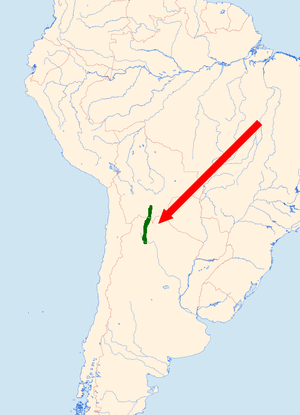
Le Cincle à gorge rousse est une espèce d'oiseau de la famille des Cinclidae présente en Amérique du Sud.